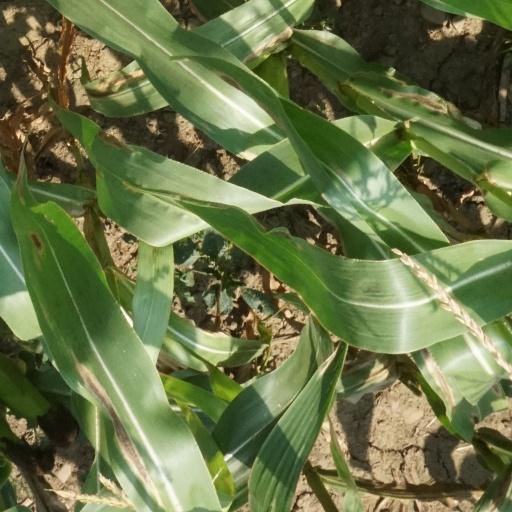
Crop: maize; corn